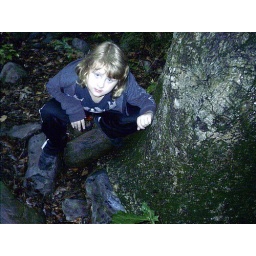
tree growing around big rock